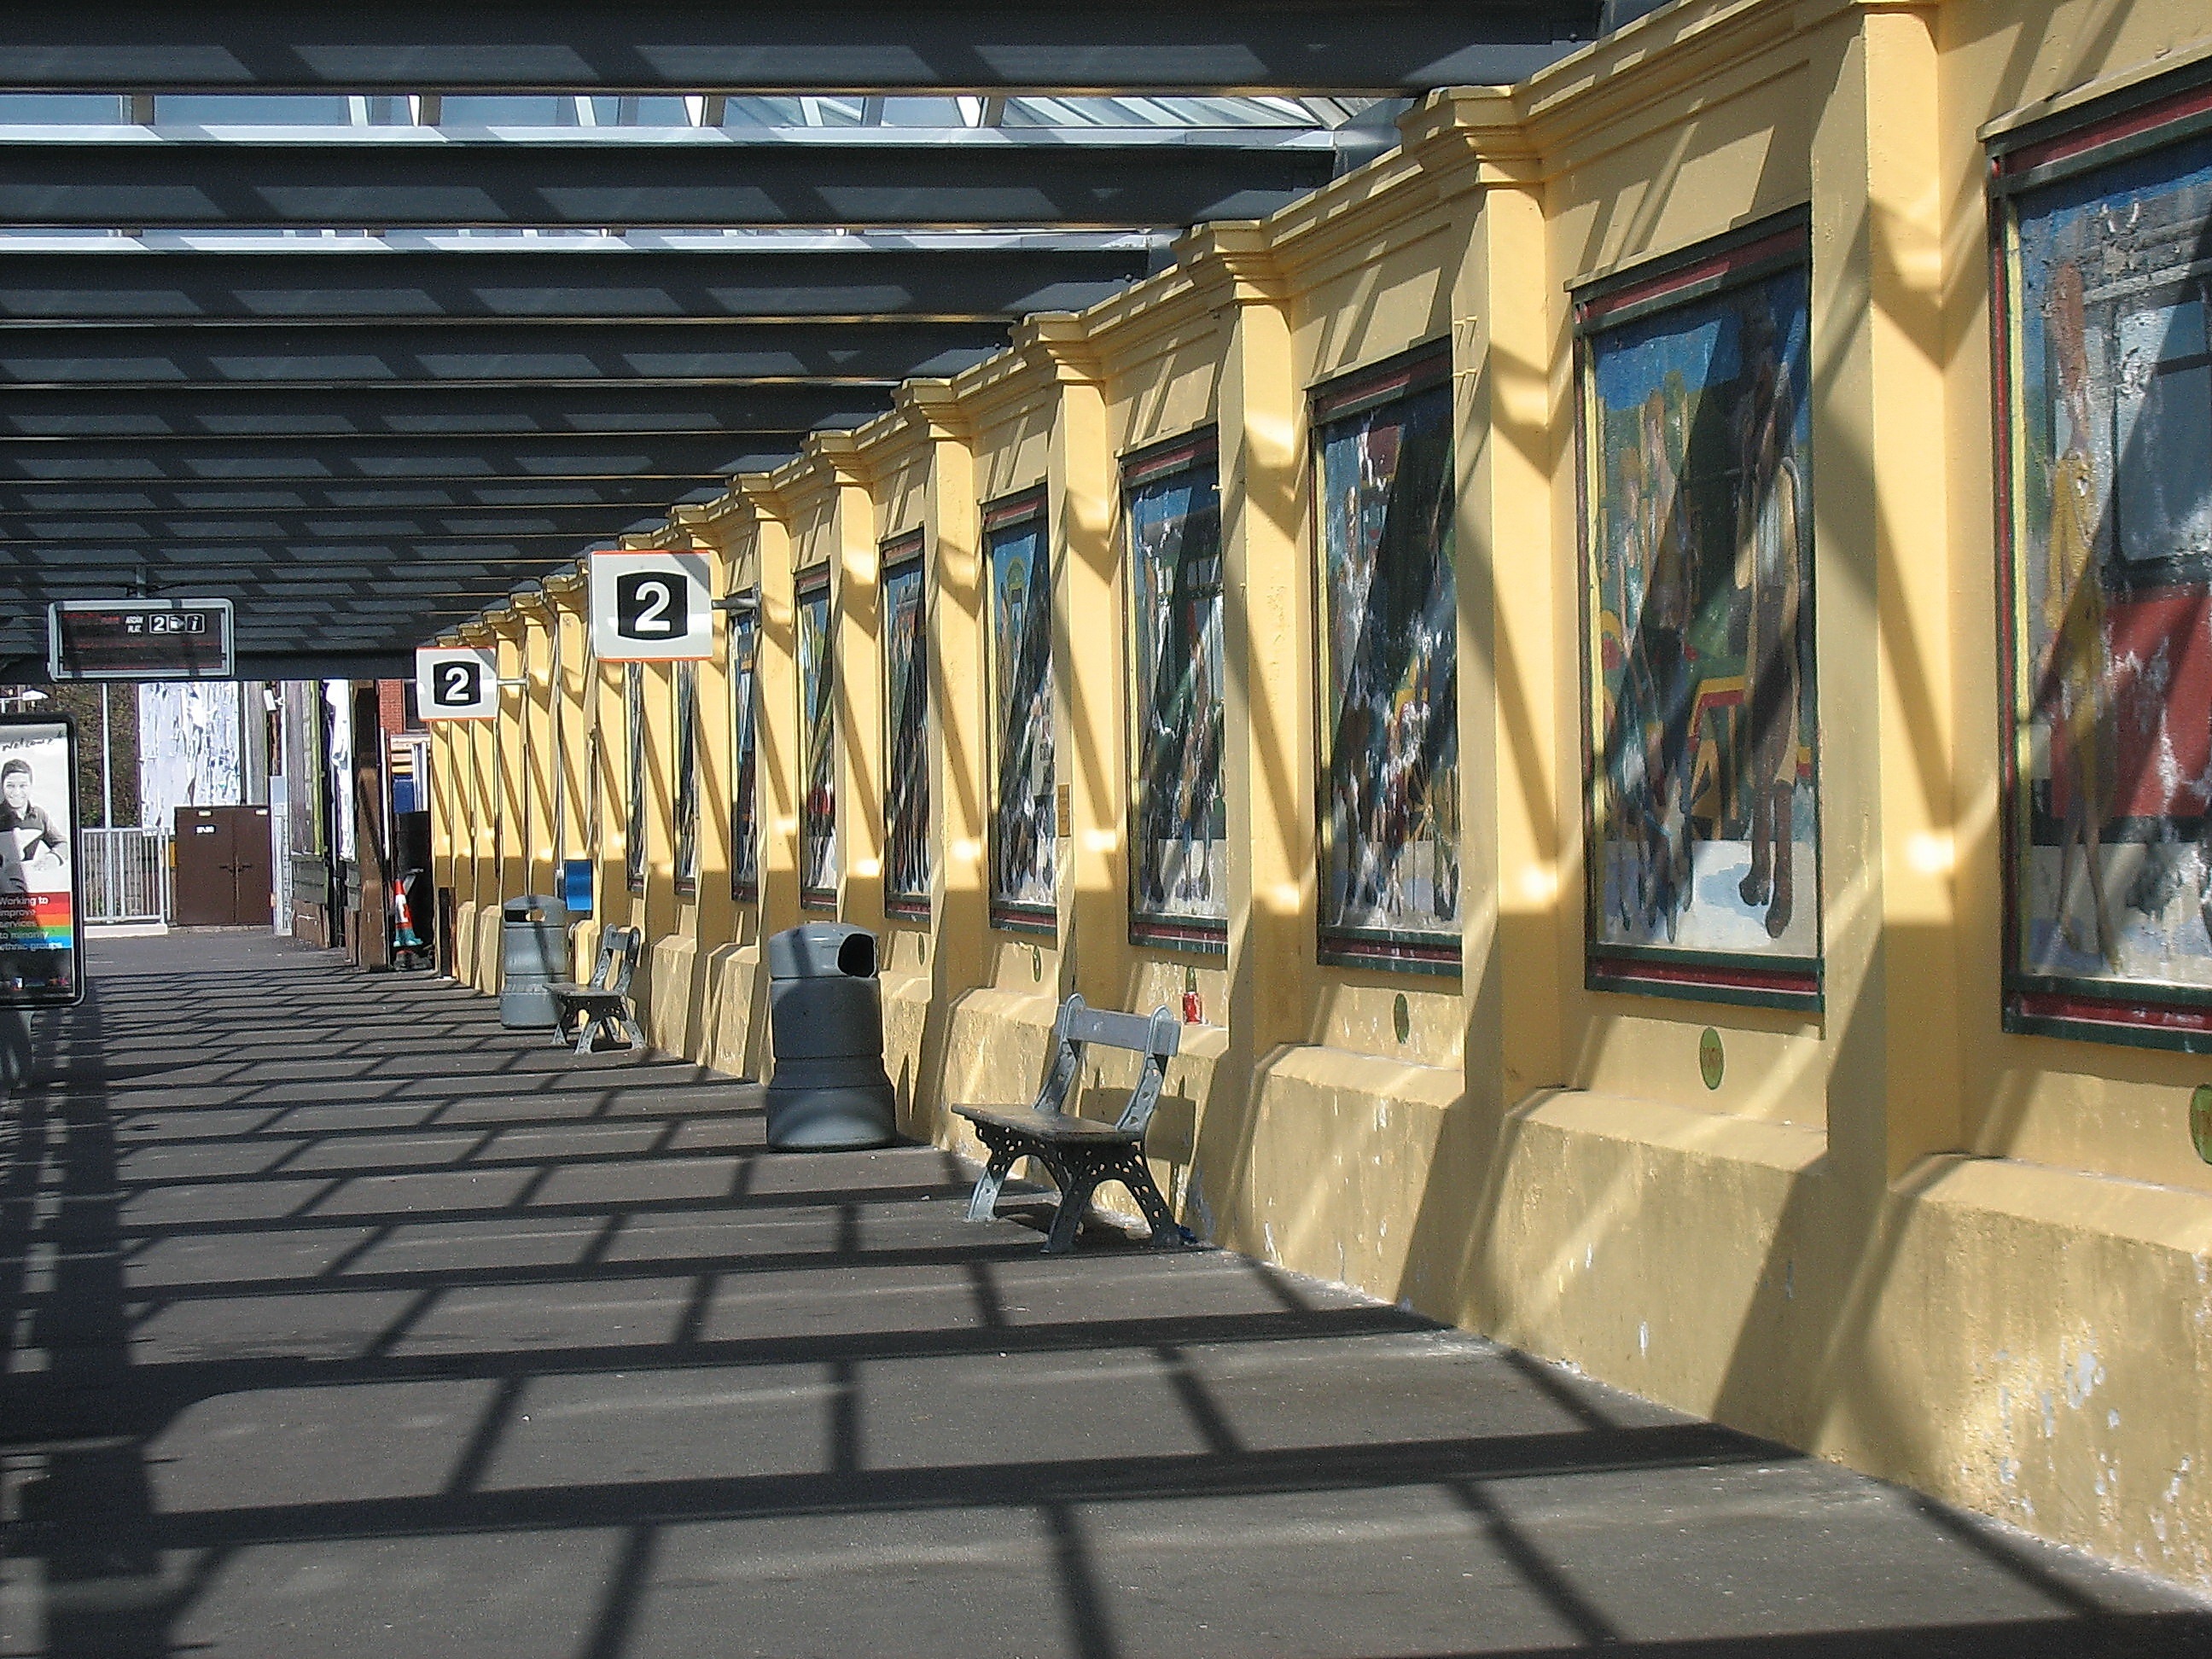
architecture, structure, railway, perspective, train, transport, station, platform, public transport, shadows, tourist attraction, panels